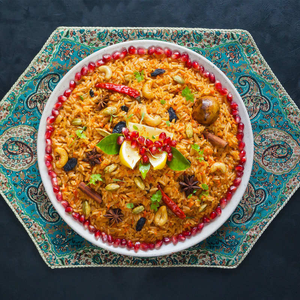
Dish: biryani